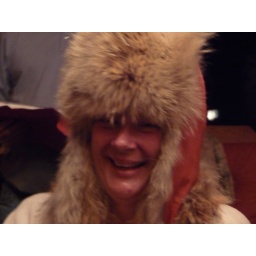
Jackie tries on a mushers hat at the fabulous Matanuska Lodge, our bed and breakfast in the Matanuska Valley, Alaska